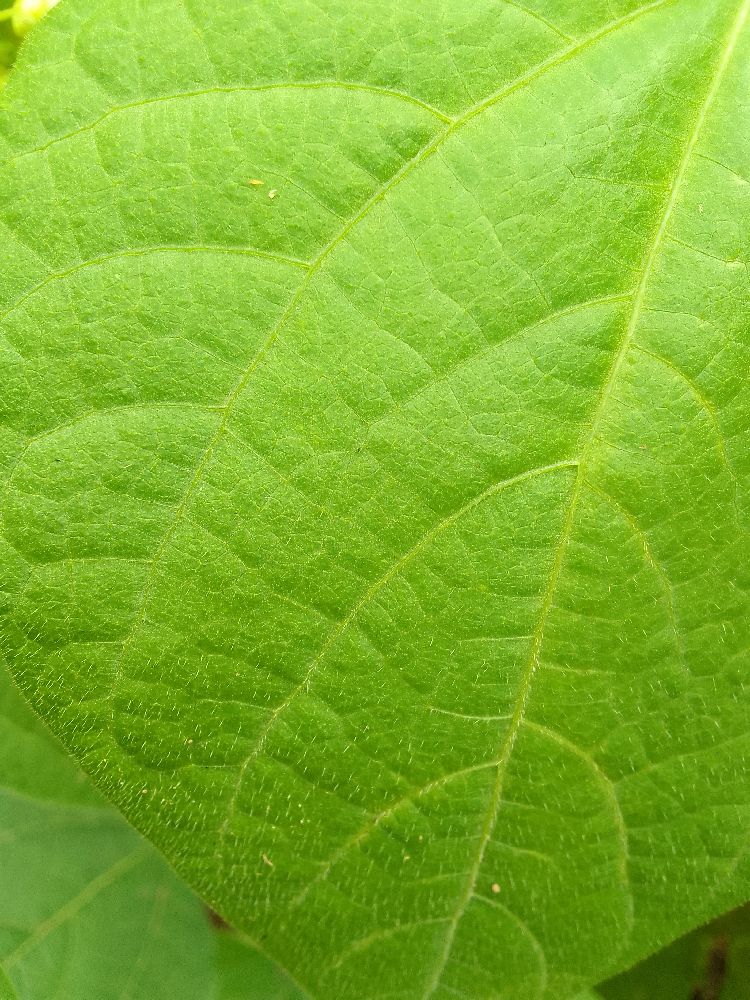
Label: healthy